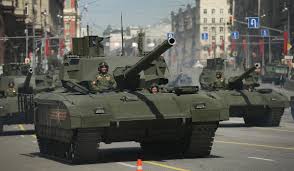
Label: T-14